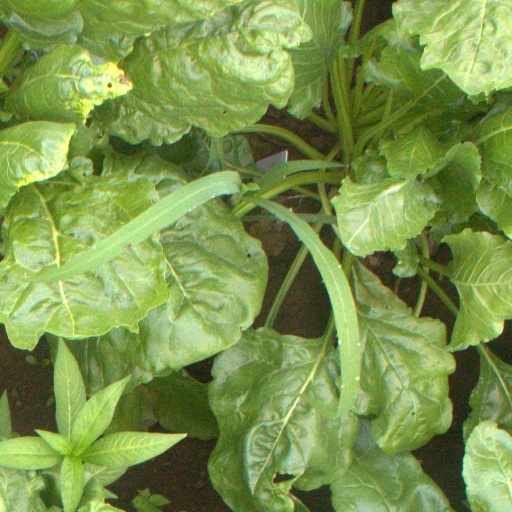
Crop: sugar beet